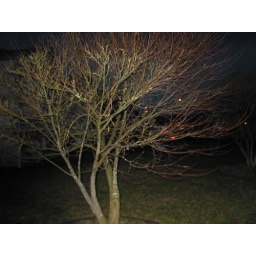
a tree by my house